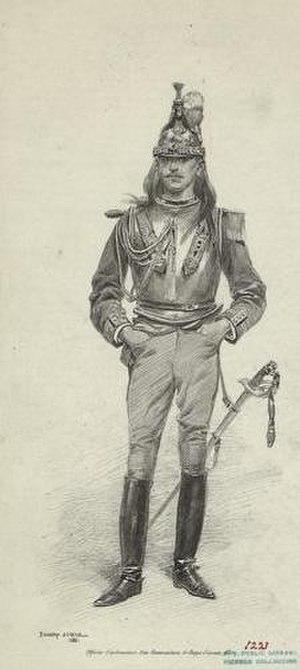
Un cuirassier est un cavalier militaire lourdement équipé et armé. Les cuirassiers étaient protégés par une cuirasse, ce qui leur a donné leur nom. La première mention du terme de cuirassiers remonte à 1484 en référence à une unité autrichienne d'une centaine d'hommes servant au sein de l'armée de l'empereur Maximilien Iᵉʳ. Les cuirassiers firent leur première apparition en France en 1665.
Une armure est un équipement corporel défensif, utilisé pour protéger le corps d'un combattant dans sa plus grande partie des coups de l'ennemi et autres dégâts.